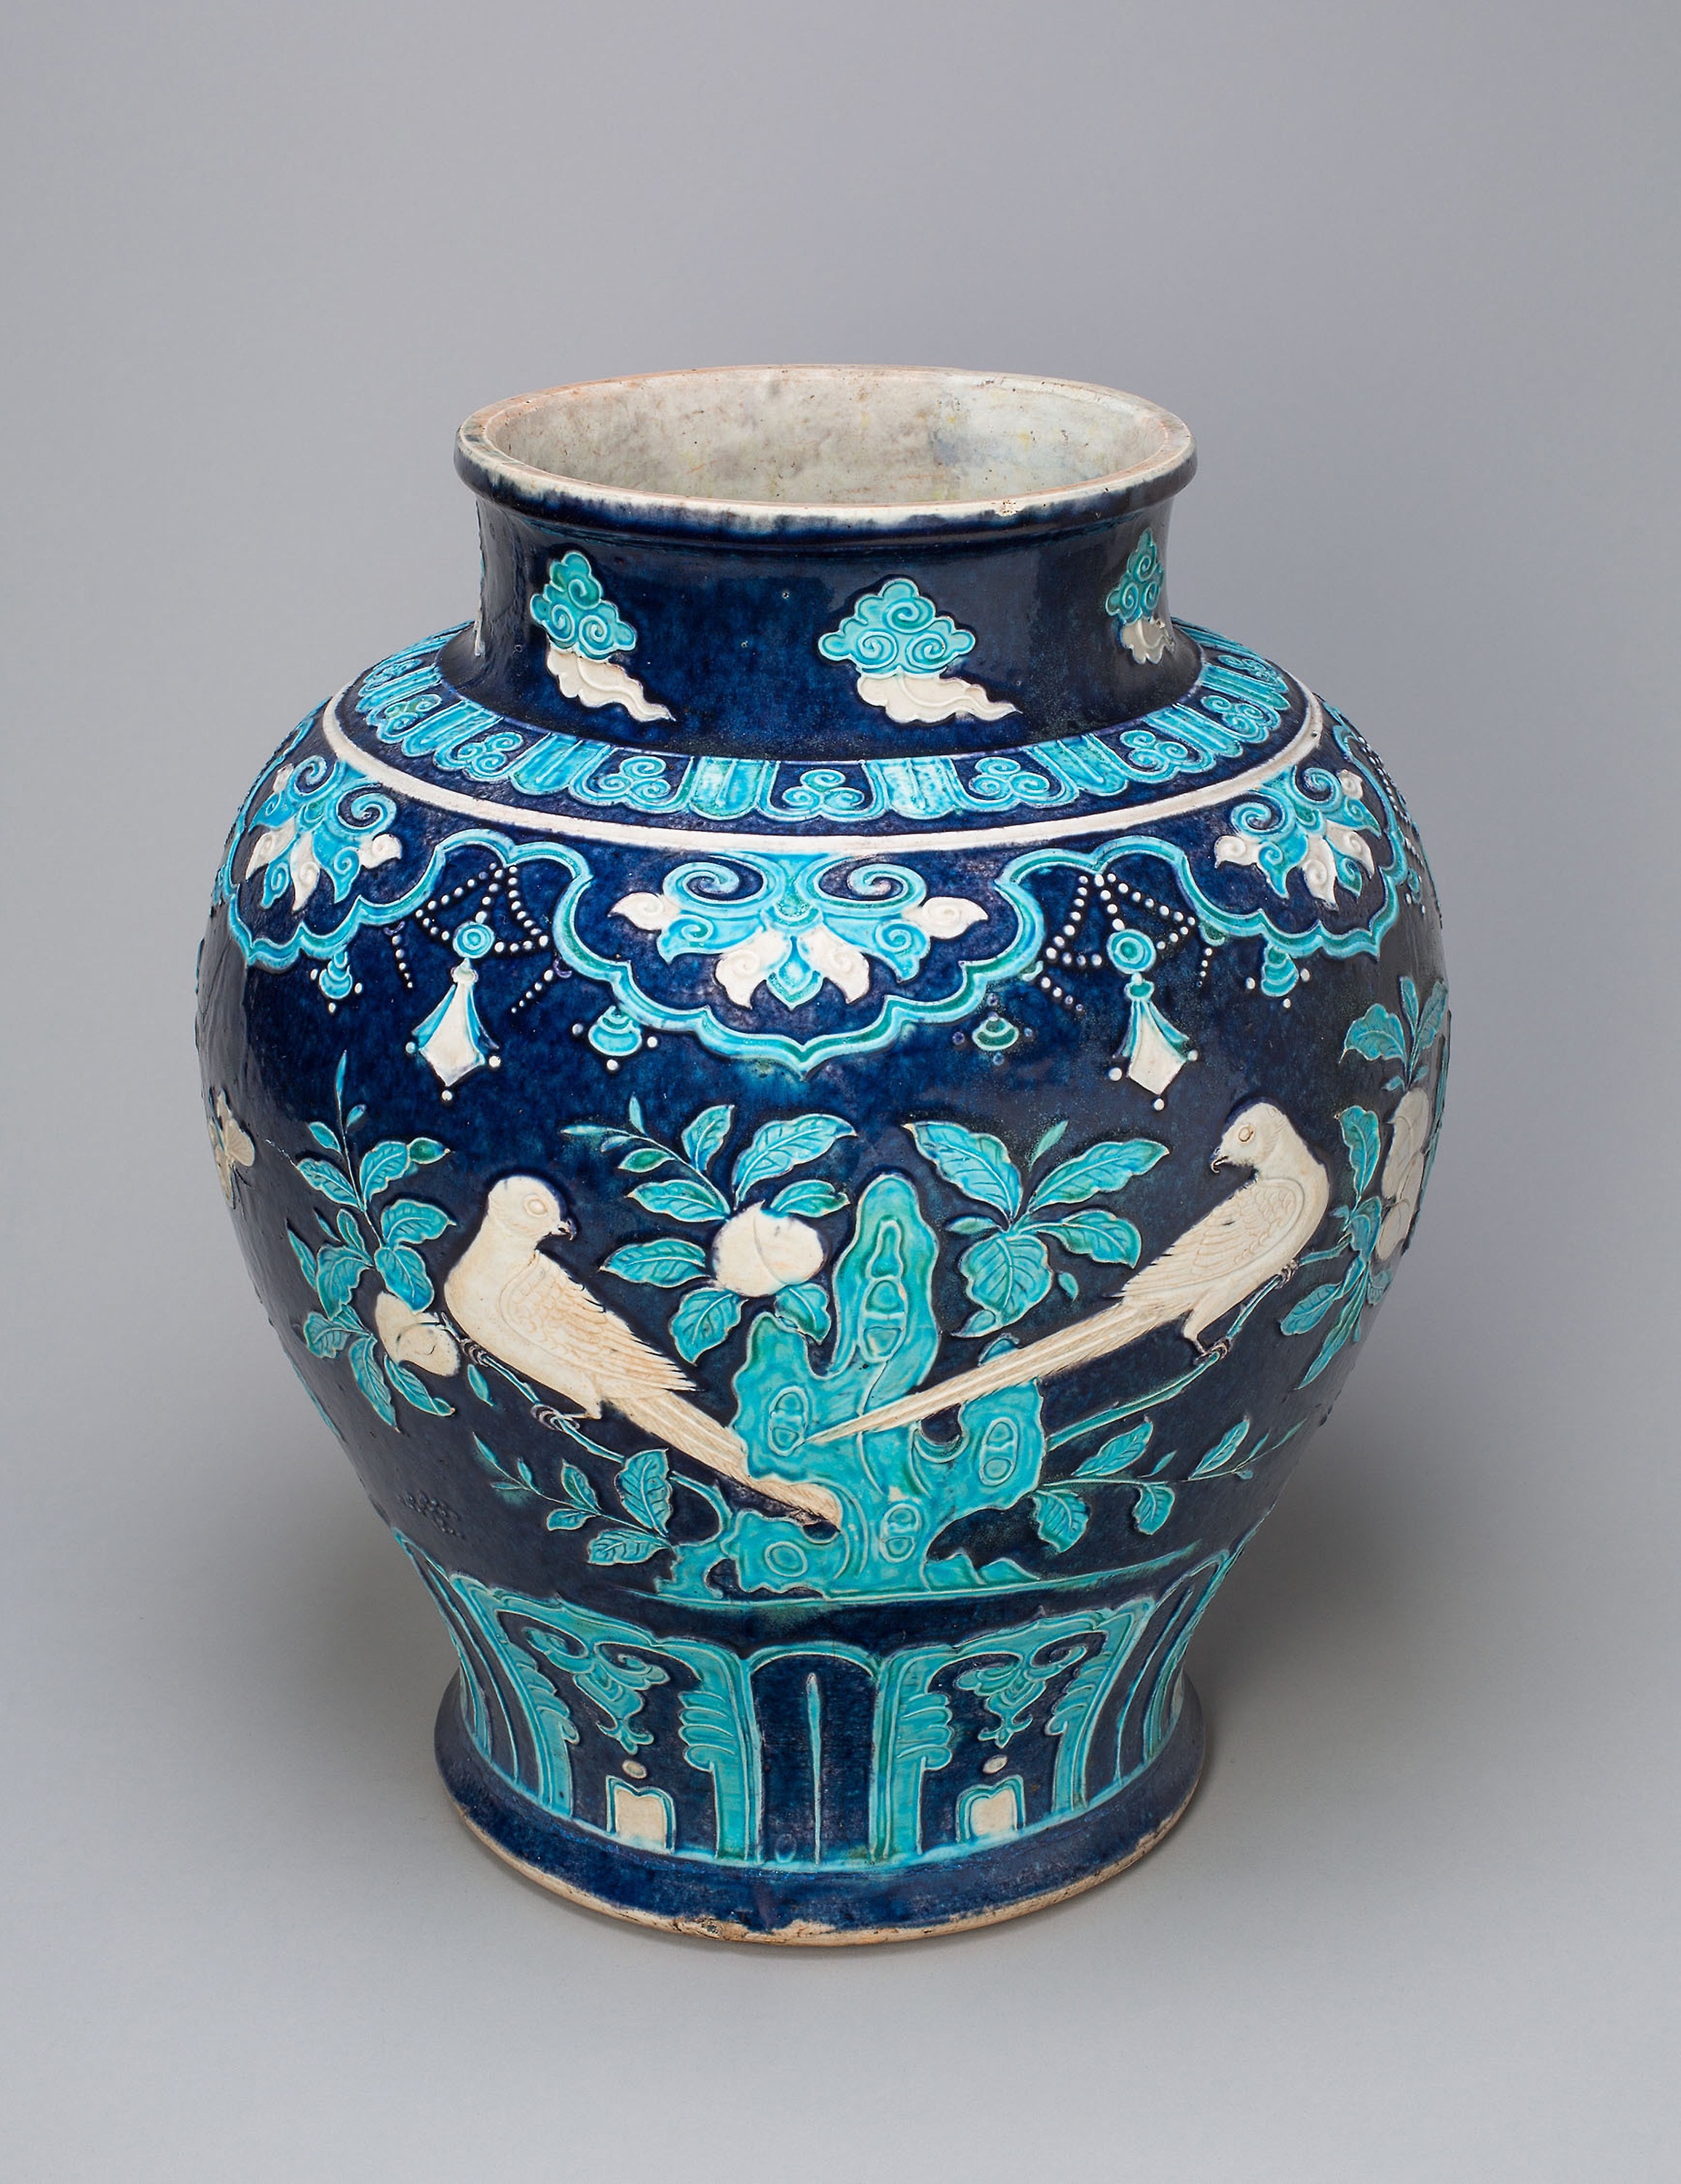
porcelain, earthenware, vase, urn, ceramic, blue, turquoise, artifact, pottery, teal, art